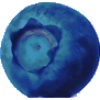
Label: huckleberry